German submarine U-123 (1940)

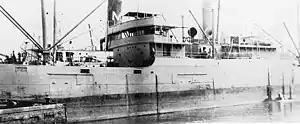
USS "Carolyn", aka USS "Atik" AK-101

This was Captain Reinhard Hardegen's second patrol in charge and quoted from U123 K.T.B war patrol log the following: F.z.See Holzer was buried at sea the following day.